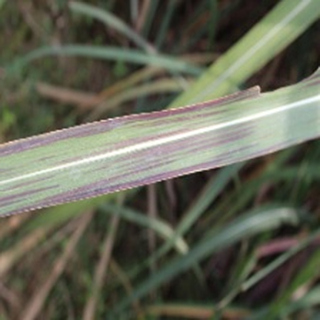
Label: sugarcane_bacterial_blight